Interpretations of 2001: A Space Odyssey

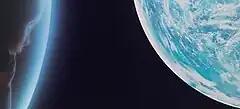
The Star Child looking at the Earth

"2001" has also been described as an allegory of human conception, birth, and death. In part, this can be seen through the final moments of the film, which are defined by the image of the "star child", an in utero fetus that draws on the work of Lennart Nilsson. The star child signifies a "great new beginning", and is depicted naked and ungirded, but with its eyes wide open.